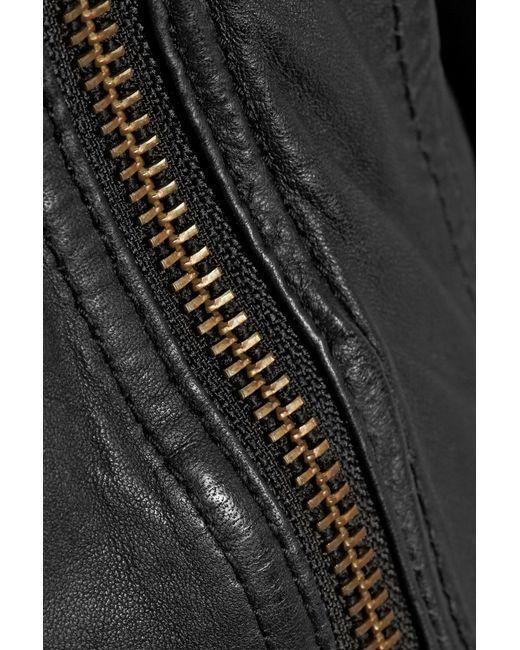
Schwarze Lederjacke mit frontalem Reißverschluss